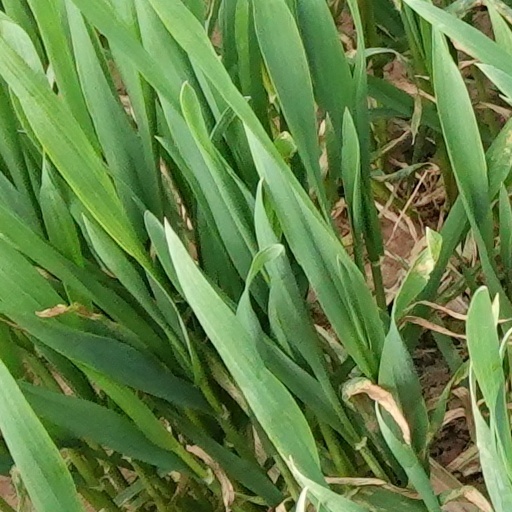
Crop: wheat